Battle of Grunwald

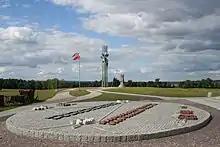
Memorials at the battlefield built in 1960

A note sent in August by envoys of King Sigismund of Hungary, Nicholas II Garai and Stibor of Stiboricz, put total casualties at 8,000 dead "on both sides". However, the wording is vague and it is unclear whether it meant a total of 8,000 or 16,000 dead. A papal bull from 1412 mentioned 18,000 dead Christians. In two letters written immediately after the battle, Władysław II Jagiełło mentioned that Polish casualties were small ("paucis valde" and "modico") and Jan Długosz listed only 12 Polish knights who had been killed. A letter by a Teutonic official from Tapiau (Gvardeysk) mentioned that only half of the Lithuanians returned, but it is unclear how many of those casualties are attributable to the battle and how many to the later siege of Marienburg.